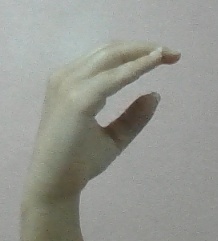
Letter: jeem